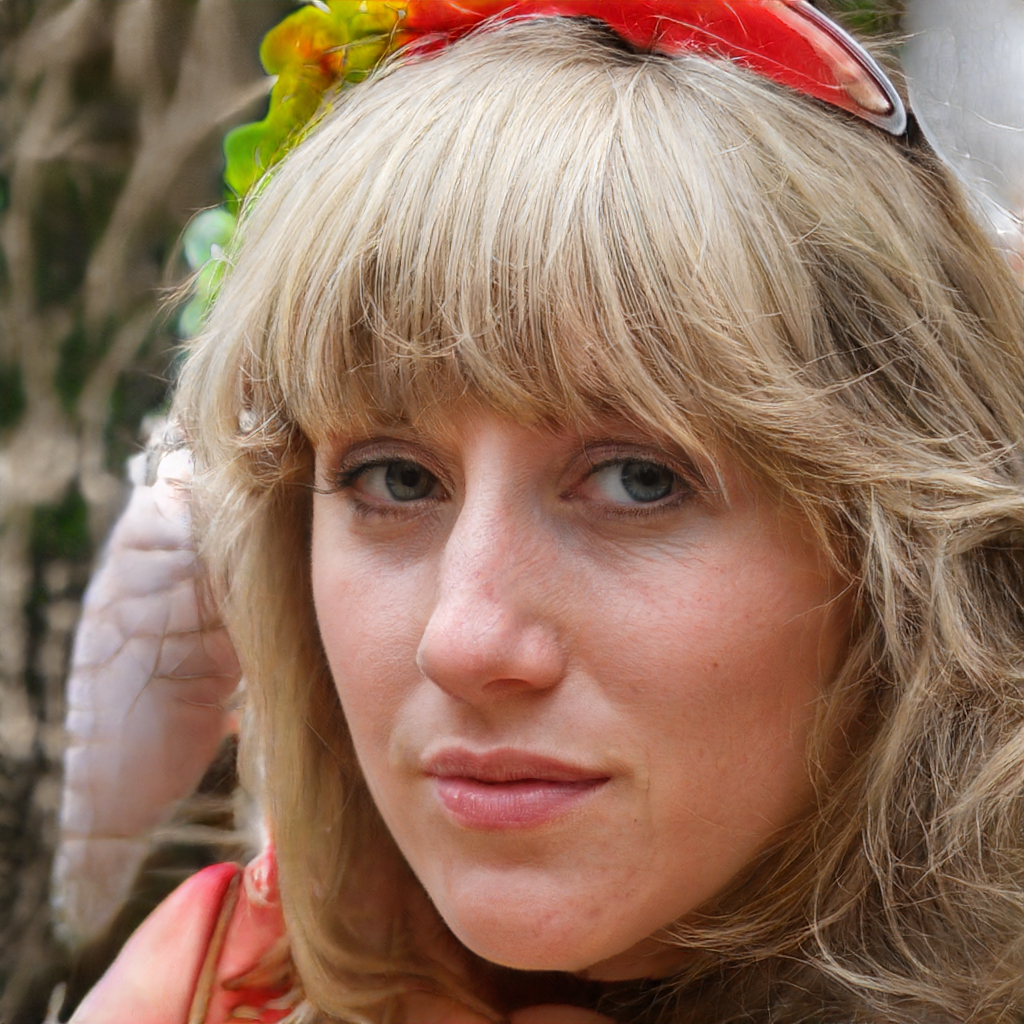
Portrait style: Real Portrait